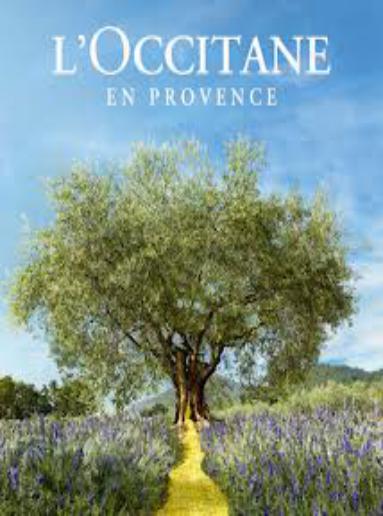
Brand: L'OCCITANE
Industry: Necessities